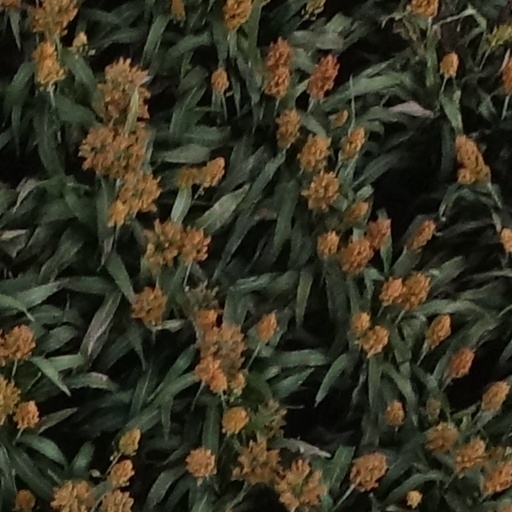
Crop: sorghum